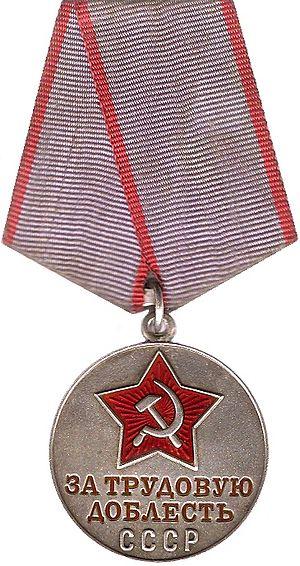
Les décorations dans cette liste sont des décorations de l'ex-Union Soviétique décernées pour reconnaître des réalisations militaires et civiles. Certaines de ces récompenses ont été abolies suite à la dissolution de l'Union soviétique, alors que d'autres sont conservées par la Fédération de Russie à partir de 1991 et furent simplement retravaillées afin d'abroger les signes communistes.